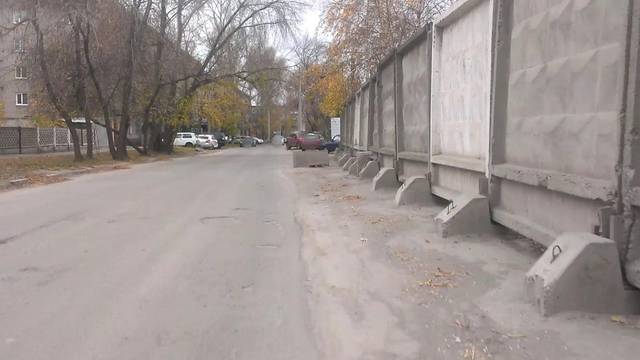
Region: Russia
Coordinates: 53.357, 83.775